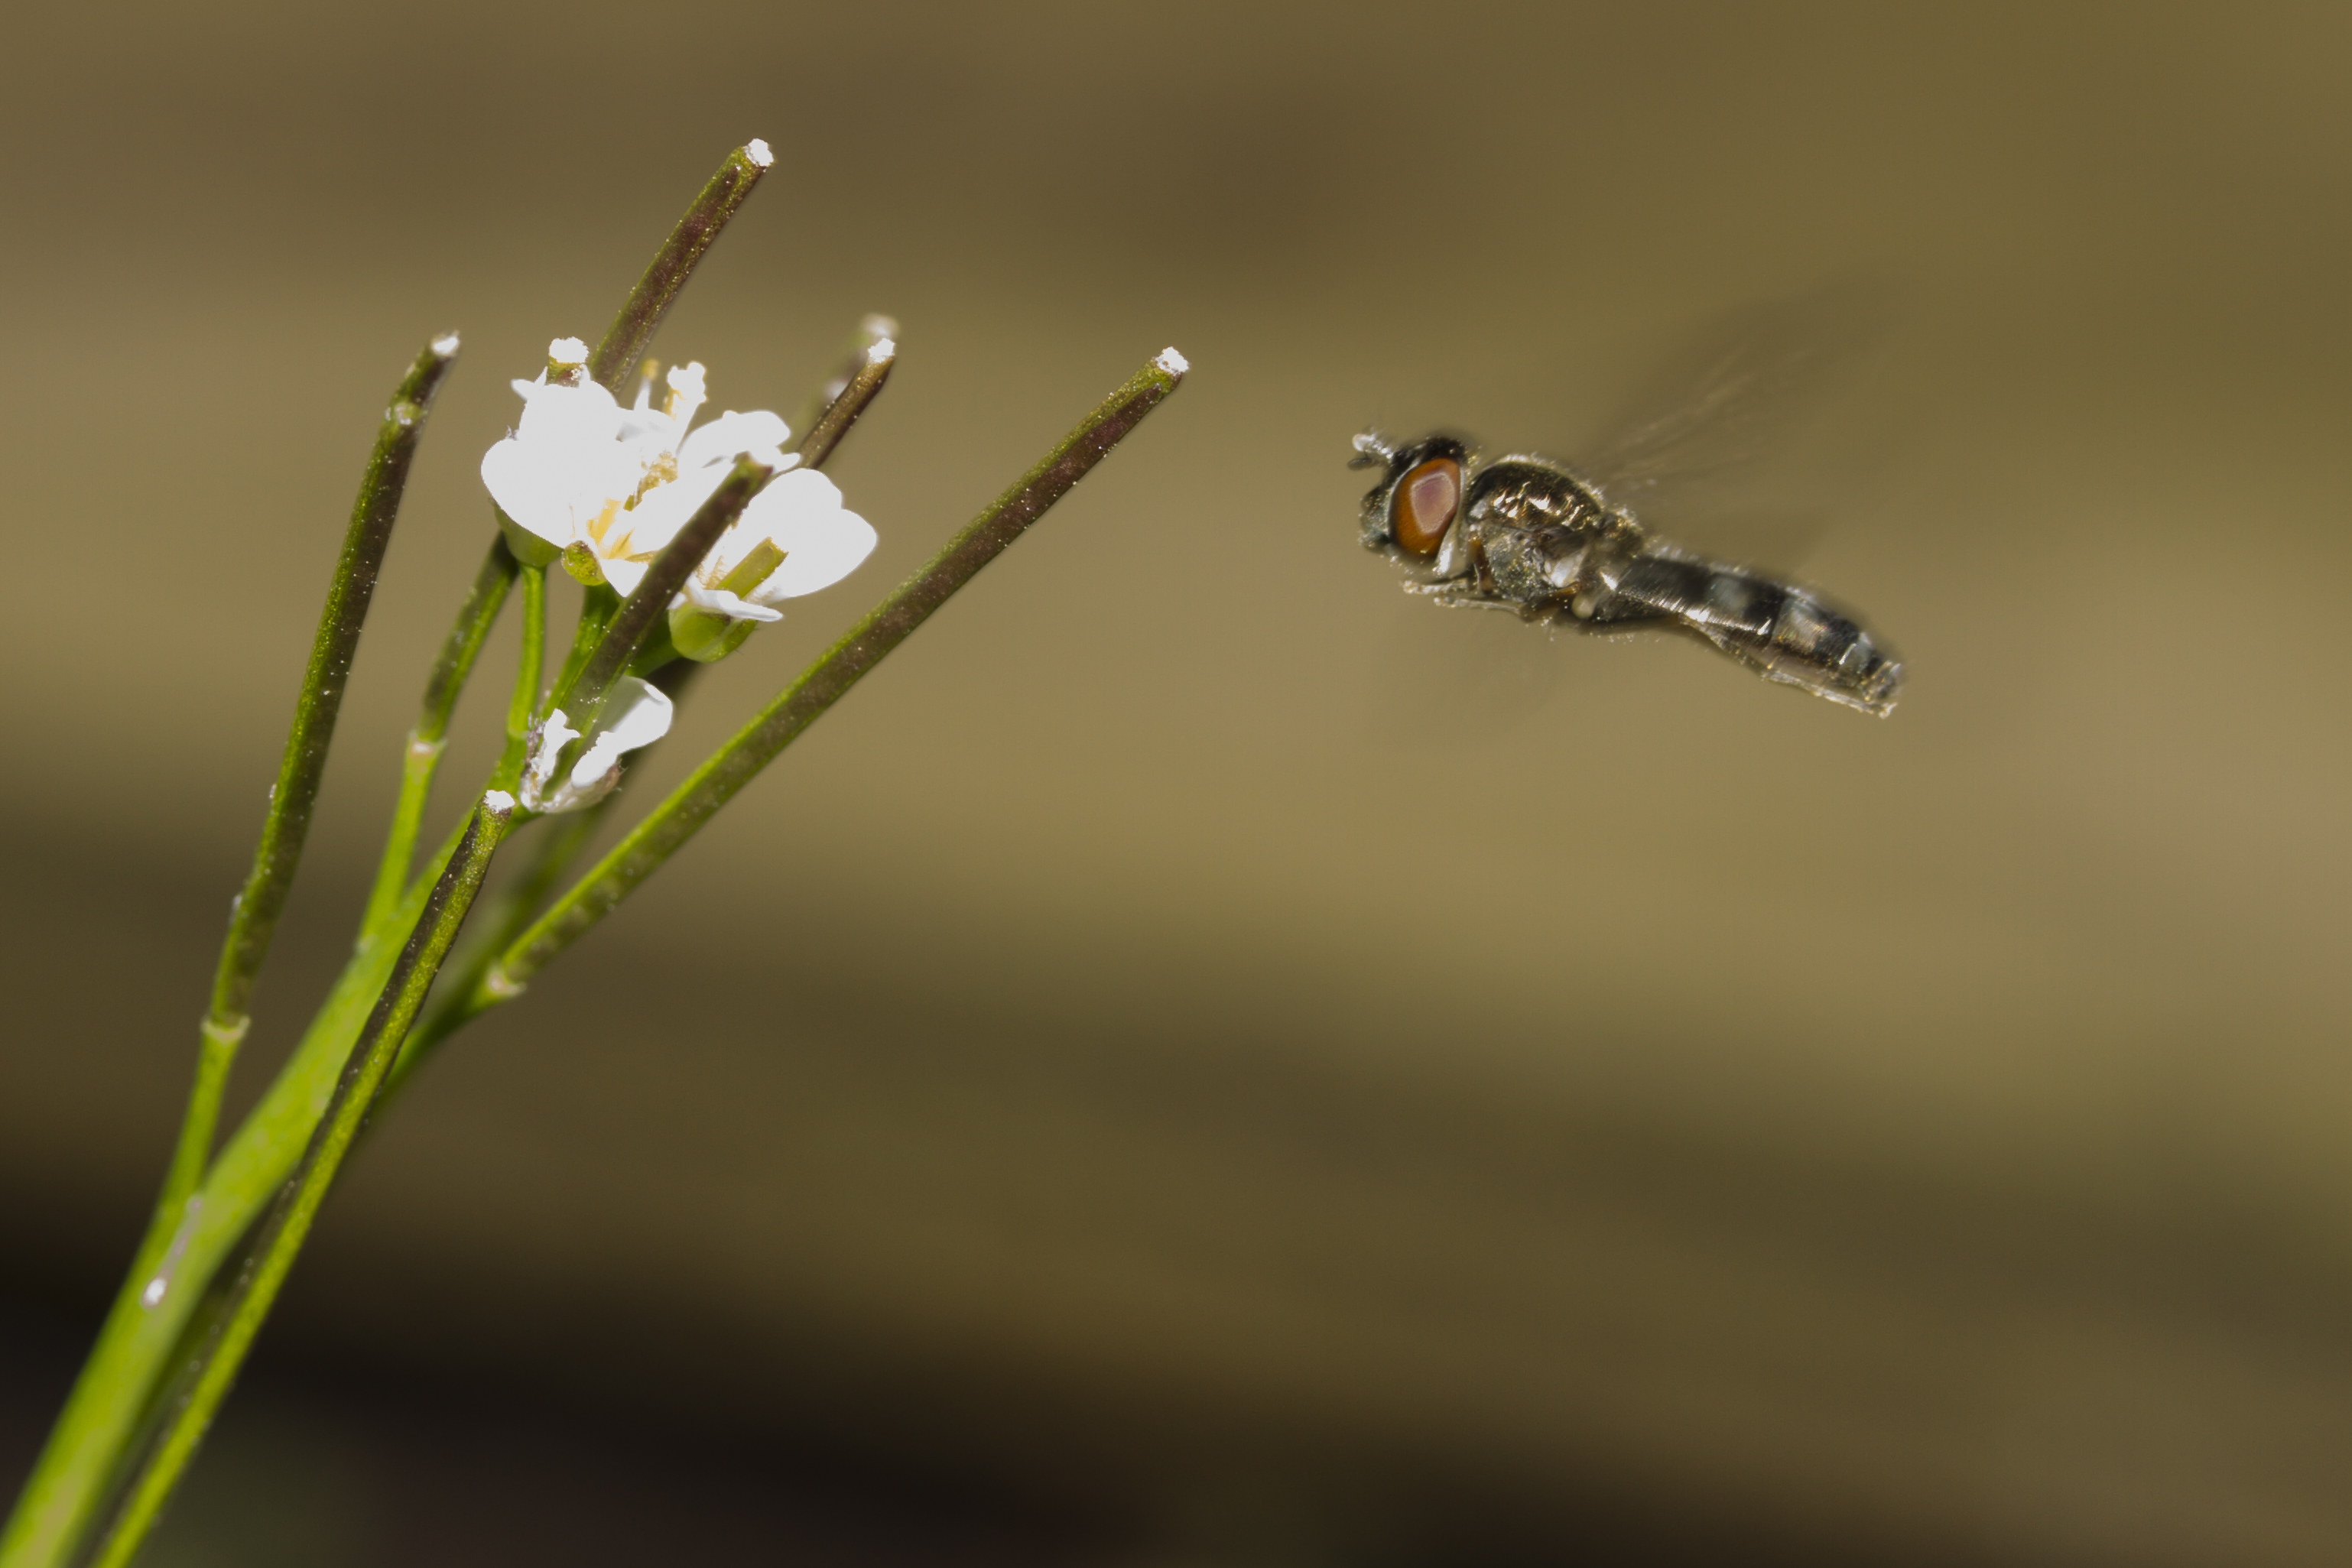
nature, branch, photography, flower, green, insect, macro, yellow, garden, flora, fauna, invertebrate, close up, hoverfly, outdoors, uk, canon7d, dragonfly, nectar, inflight, nikkvalentine, peterborough, extensiontubes, canon60mmmacrousm, macro photography, platycheirusscutatus, plant stem, dragonflies and damseflies, membrane winged insect